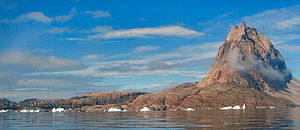
Nissebanden i Grønland / Produktion
Uummannaq-bjerget, der har givet navn til byen og fjorden.
Nissebanden i Grønland er en julekalender der blev sendt på DR1 første gang i 1989. Julekalenderen handler om Nissebanden, der bliver sendt til Grønland for at hjælpe julemanden. Det er en opfølgning på julekalenderen Nissebanden, der blev sendt i 1984. I 2003 blev den efterfulgt af Nissernes Ø.